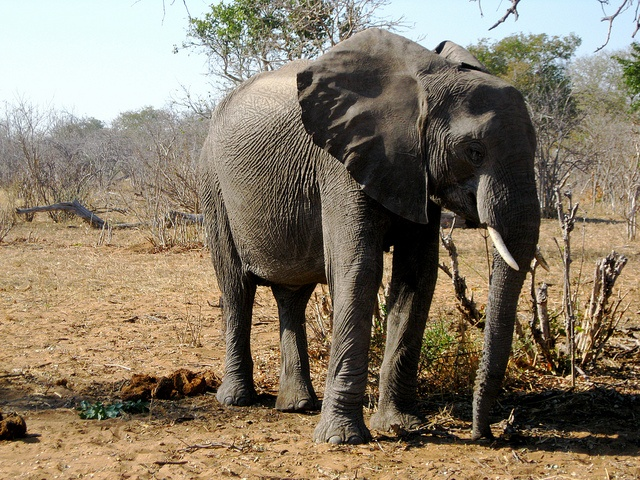
An elephant standing in the middle of a field during the day
An elephant is in a deserted area in the wilderness.
An elephant during the day on a field that is brown.
A large elephant is shown walking through the terrain.
An elephant standing alone in a dry grassland area.